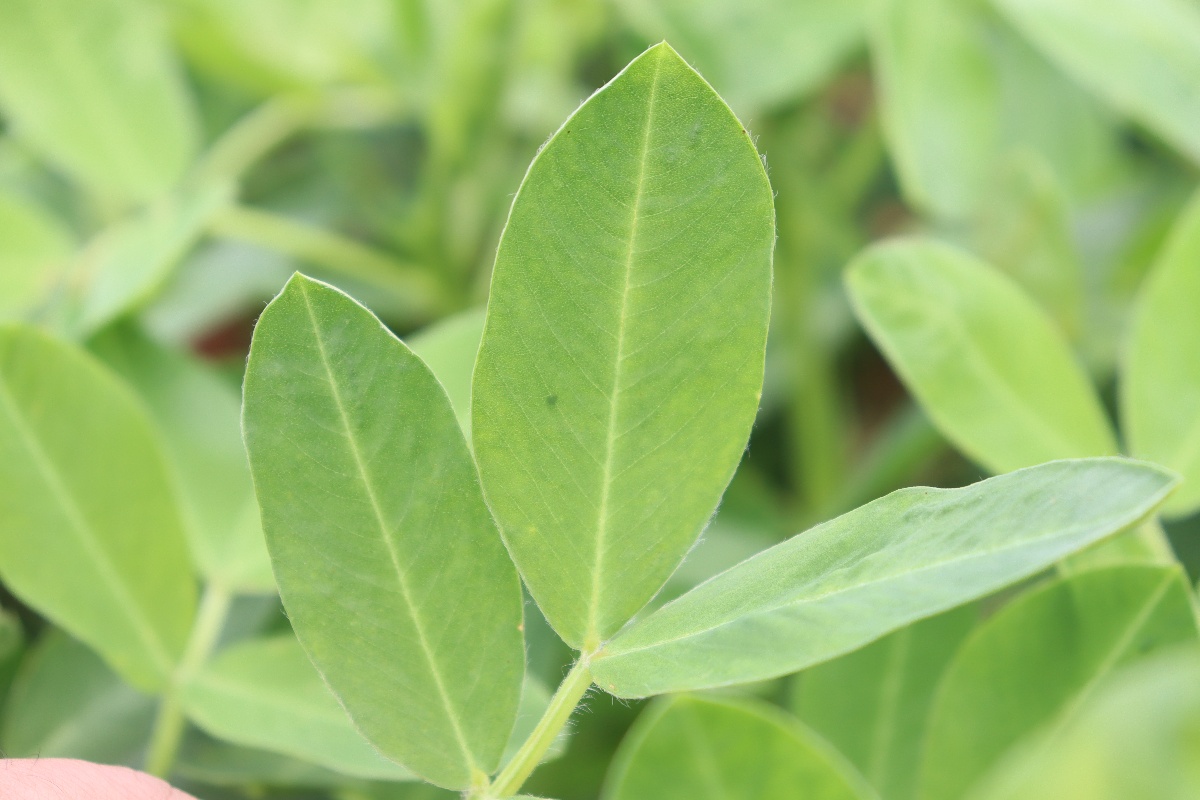
Label: early_leaf_spot